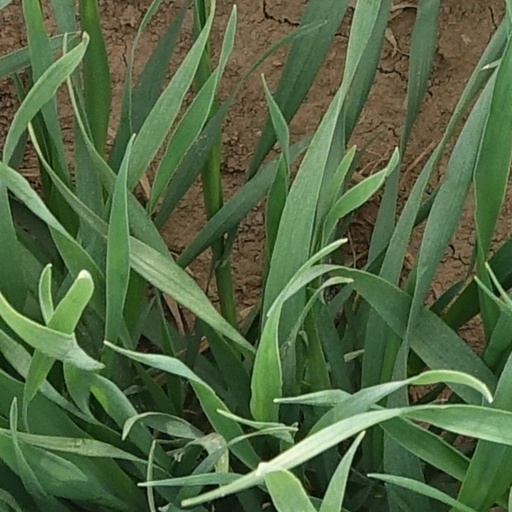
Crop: wheat